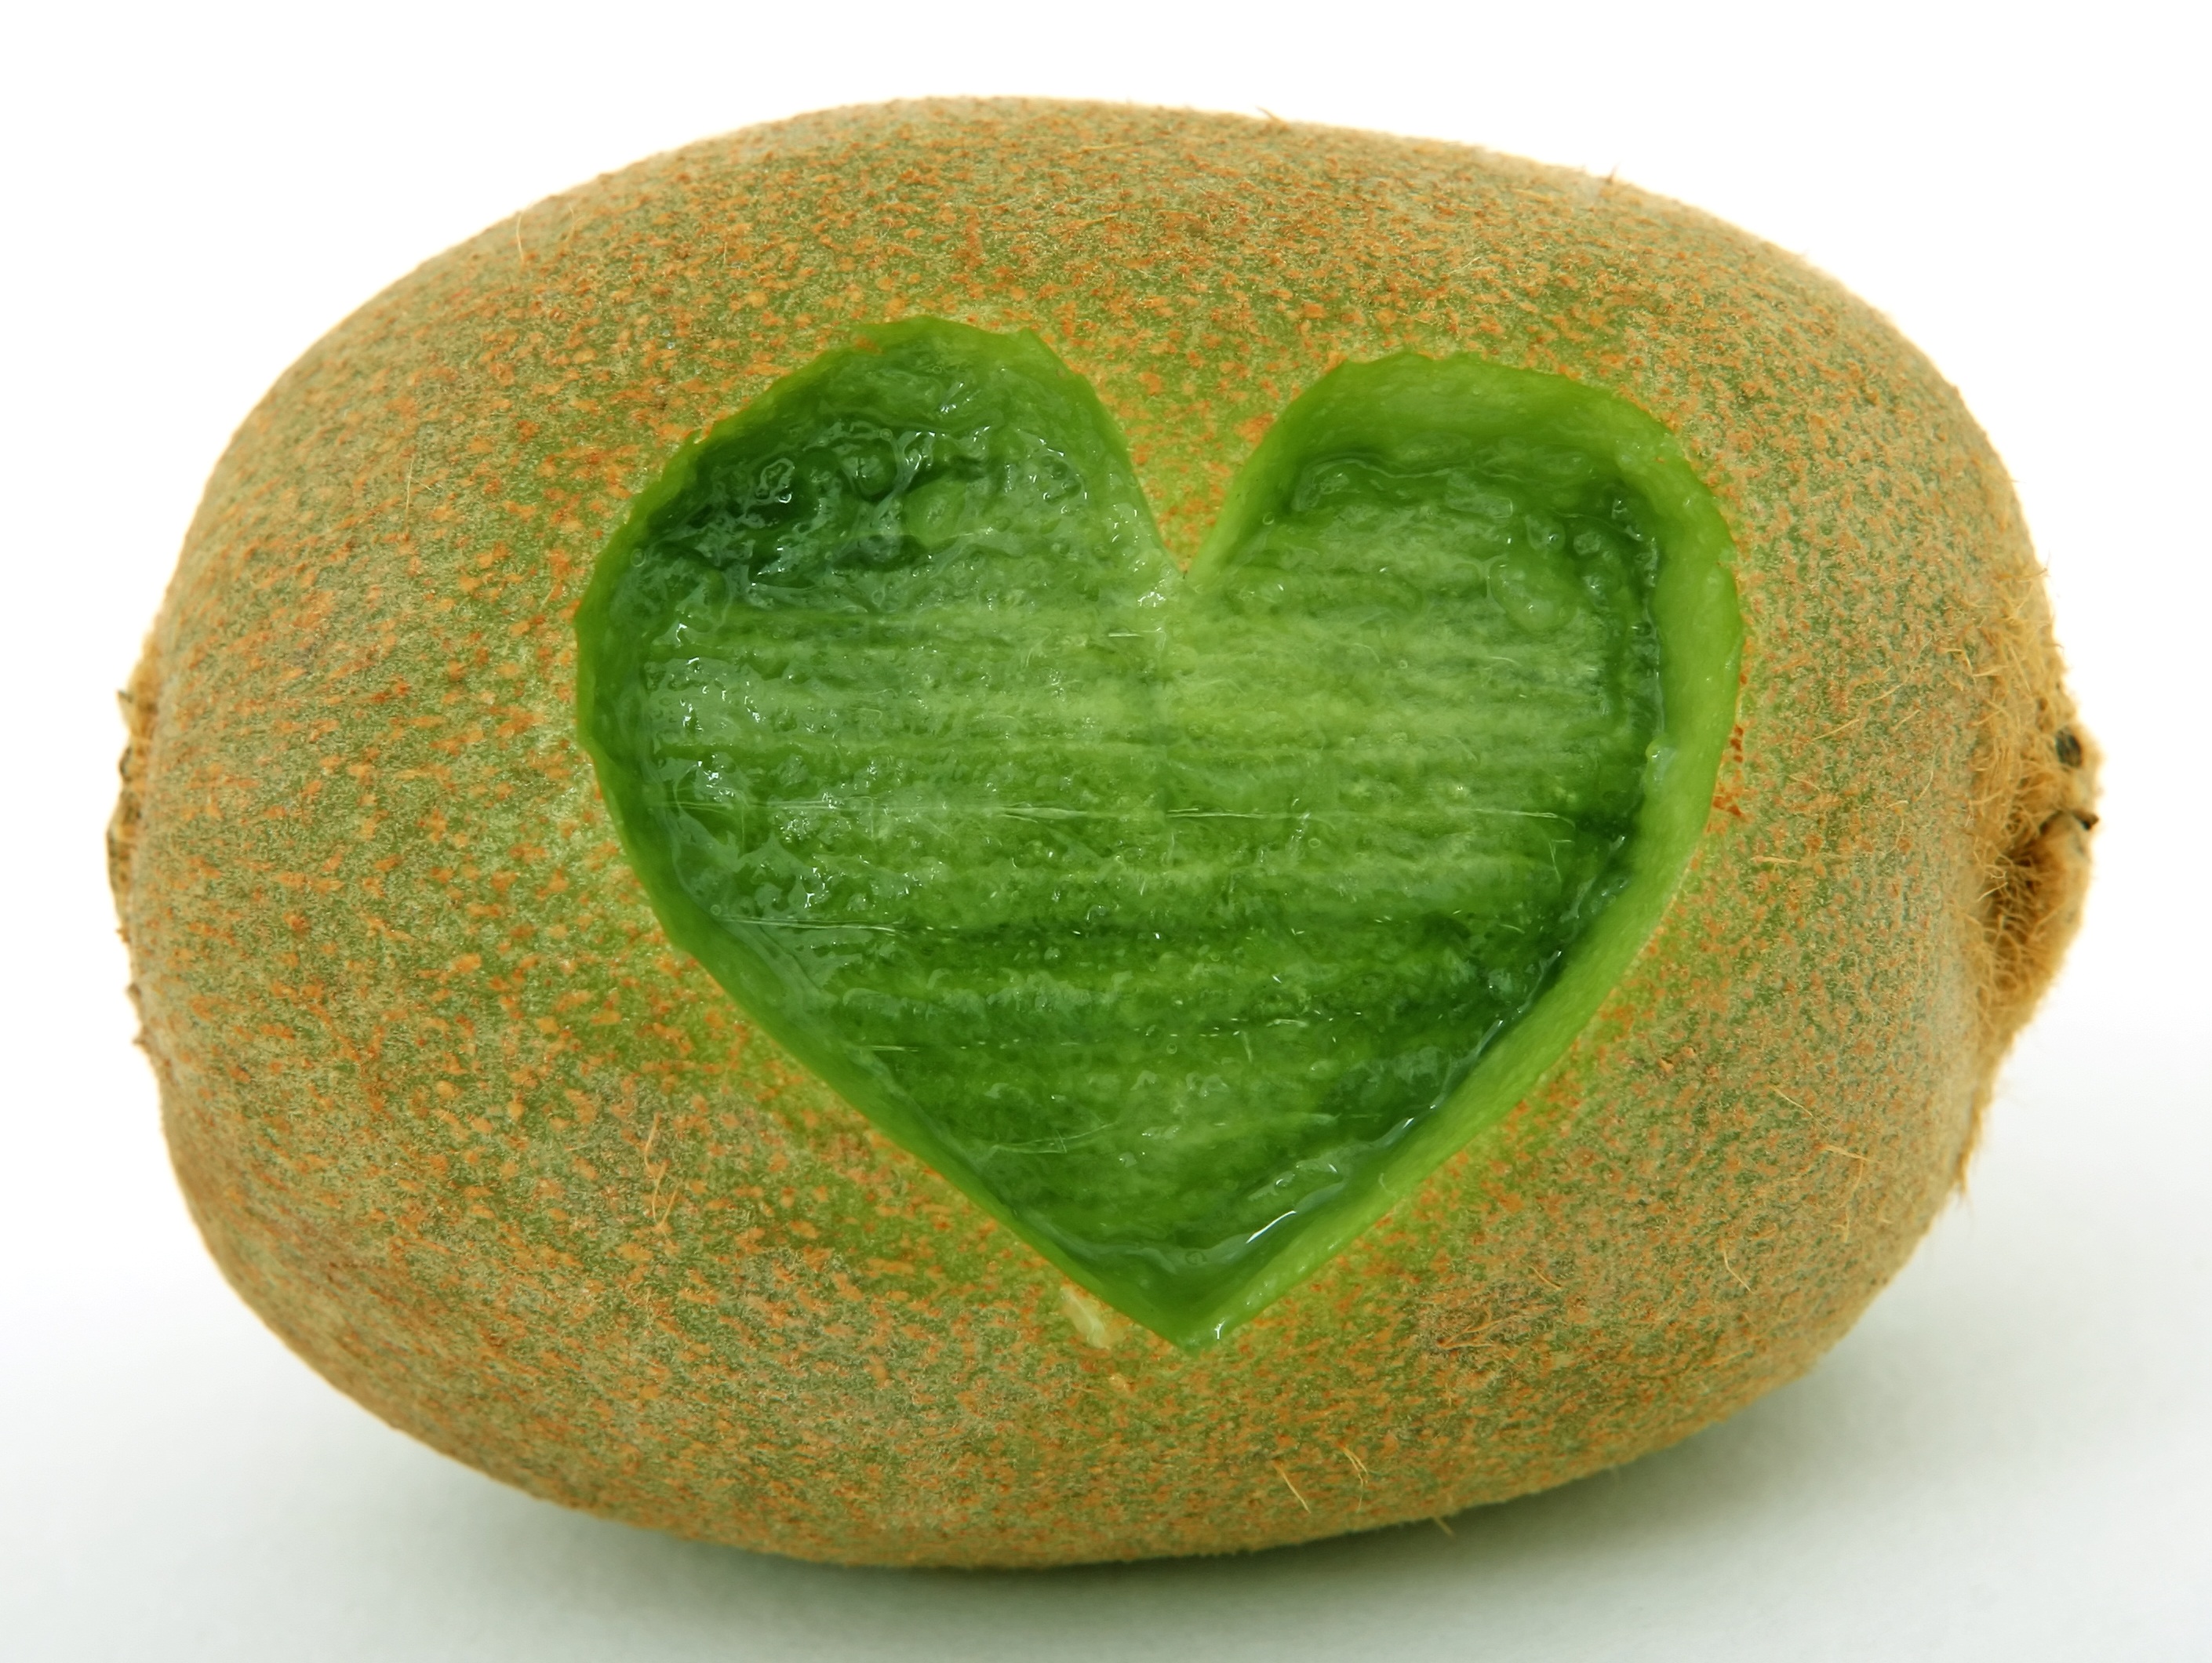
plant, white, fruit, cute, isolated, love, heart, meal, food, salad, green, cooking, produce, tropical, macro, natural, romance, romantic, weight, colorful, closeup, healthy, snack, marriage, lunch, cuisine, delicious, health, cookery, fitness, gourd, close up, kiwi, nutrition, vegetables, loving, good, valentine, shape, slim, diet, starter, citrus, melon, hungry, marry, dieting, flowering plant, slimming, cholesterol, appetite, nourishing, land plant, wholesome